Sports Information Services

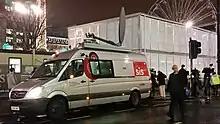
SIS Live SNG vehicle covering the 2014 Glasgow bin lorry crash

After many years operating as just a trading name, the SNG and connectivity segment of the business became a separate legal entity, SIS Live Ltd. Sharing the same CEO as SIS Ltd, the newly formed SIS Live Ltd became responsible for its own commercial decisions.